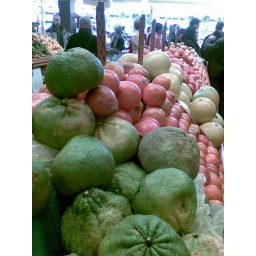
Best fruit &amp;amp; vegetable market in metro Boston!